Cakile edentula

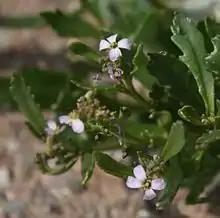
"C. edentula" flowers close-up.

Flowers are separate, radially symmetrical, and contain four petals. These flowers can be pink to red, blue to purple, or white. Fruit are small and green, about 1–2 centimeters in diameter. These fruit are dry and do not split open when ripe. Fruit are released at the end of each growing season.